R. Madhavan

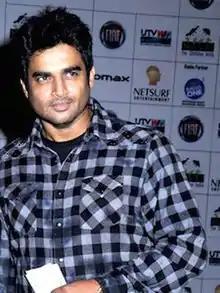
Madhavan at an event

Madhavan appeared in another marriage drama film, "Priyasakhi" (2005) co-starring Sadha – with the pair playing an estranged husband and wife. The film received praise for the lead pair's performances with Madhavan being praised as "top class", while it also became the first Tamil film to be dubbed into Zulu.